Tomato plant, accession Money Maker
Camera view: vertical (180 deg); turntable rotation: 120 degrees
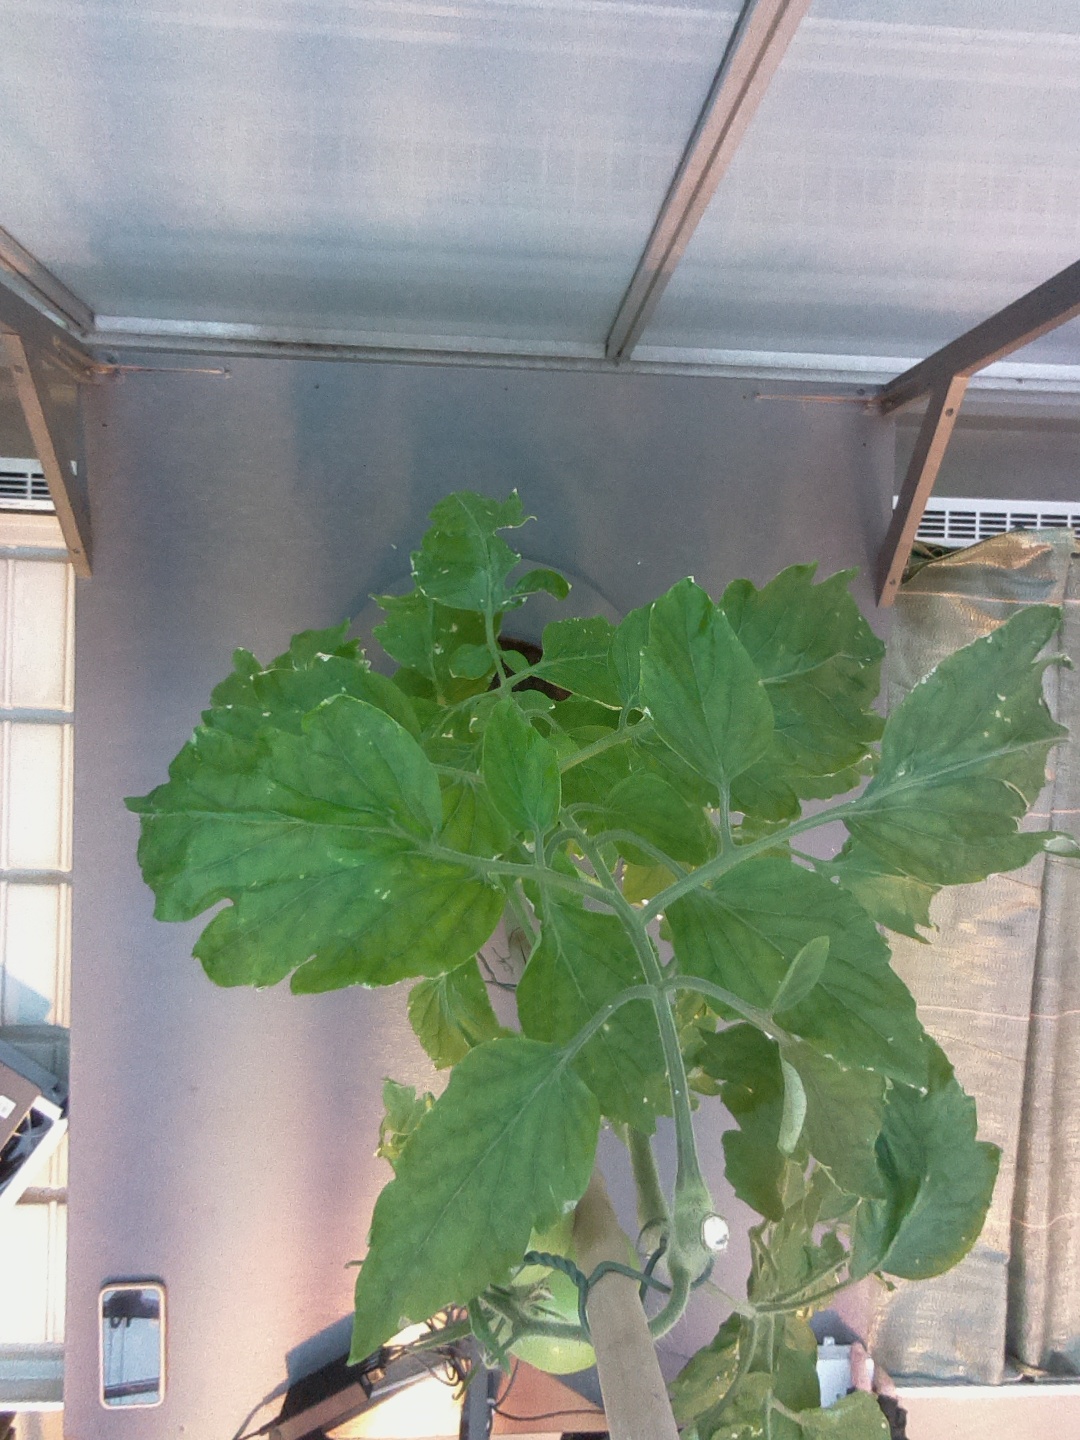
BBCH growth stage 75: 50%-60% of final fruit size